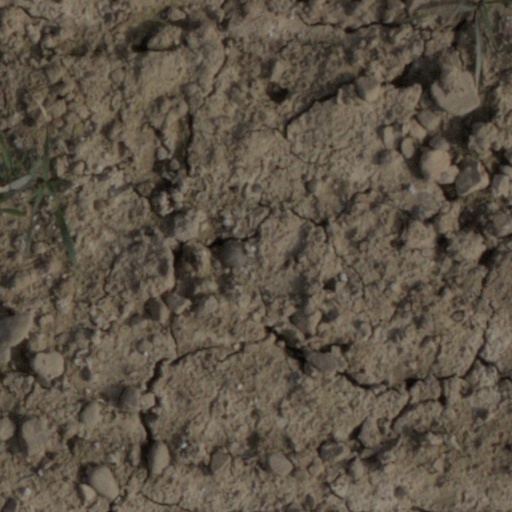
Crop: wheat